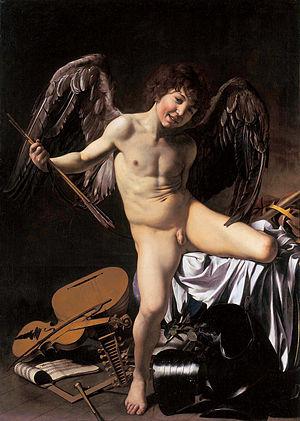
1602 est une année commune commençant un mardi.